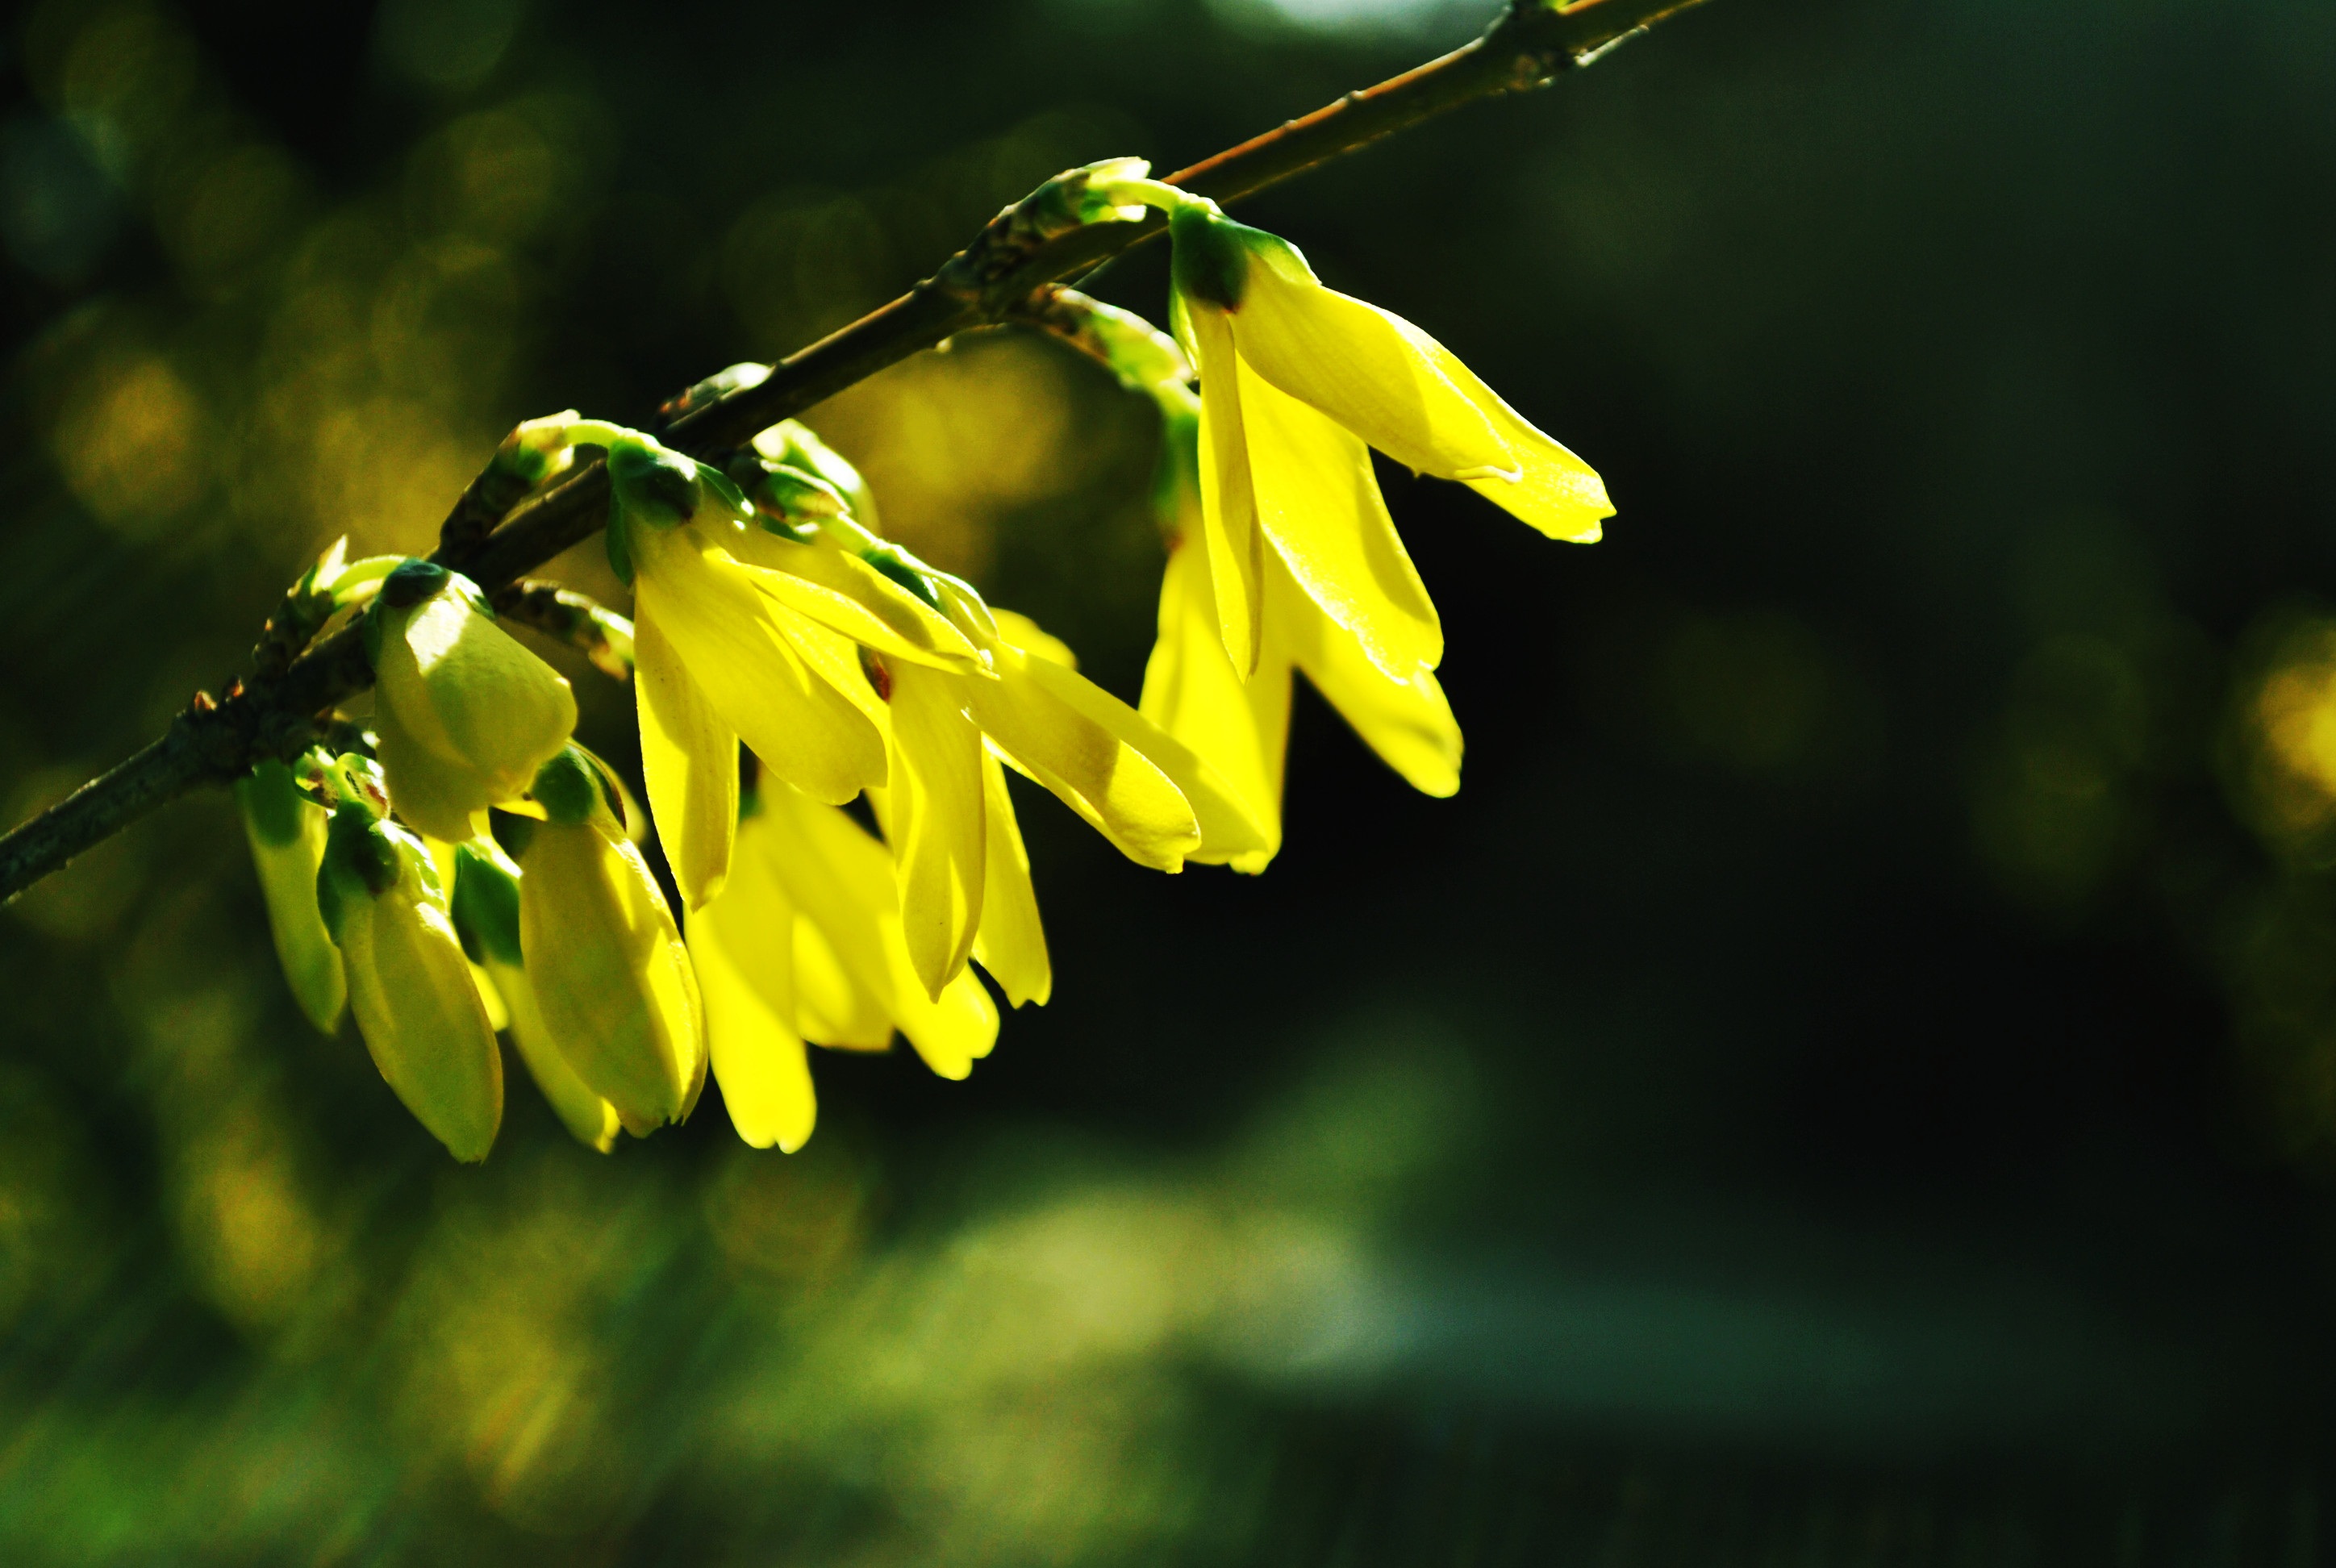
branch, plant, sunlight, leaf, flower, petal, spring, natural, yellow, flora, wildflower, close up, cool image, forsythia, cool photo, macro photography, plant stem